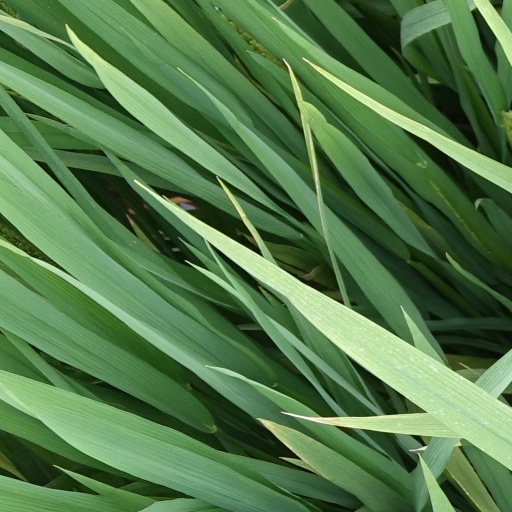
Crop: rice